Chinese city wall

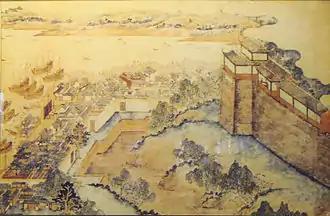
Old City of Shanghai with walls and seafront.

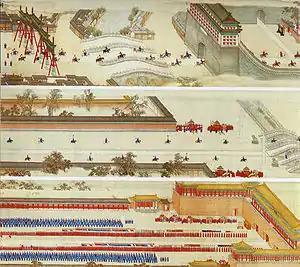
Sections of a court painting depicting the Emperor's entry into Beijing in 1689. The first section shows, at right, the barbican at today's Qianmen gate. The third section shows, at right, the Meridian Gate in the south wall of the Forbidden City.

The city walls of Beijing, the last imperial capital of China, survived in substantially complete form into the 1950s. But apart from the Forbidden City, whose walls remain well-preserved, city walls from the Ming dynasty have suffered wholesale demolition in the decades since. The only surviving sections are Qianmen's gate and arrow tower, Deshengmen's arrow tower, a section of the wall and Southeast Corner Tower preserved in the Ming City Wall Relics Park, and the Xibianmen corner tower. The Yongdingmen Gate was rebuilt in 2005.